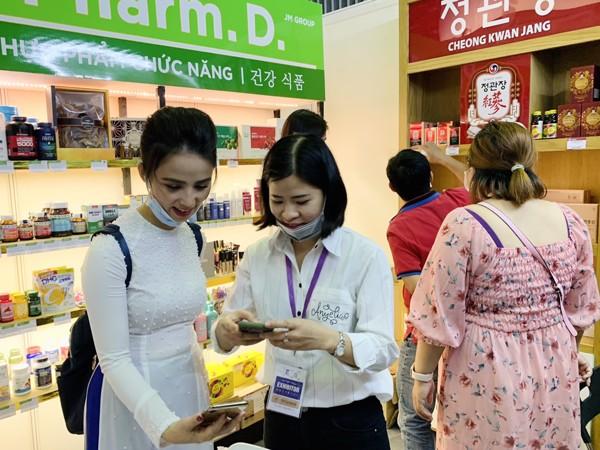
hai người phụ nữ mặc áo trắng đang sử dụng điện thoại